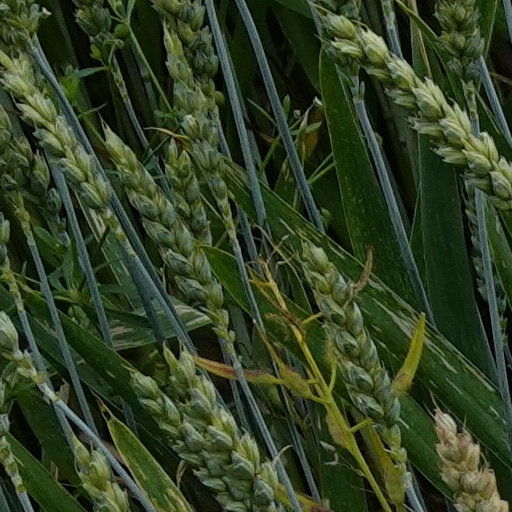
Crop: wheat